Melbourn Science Park

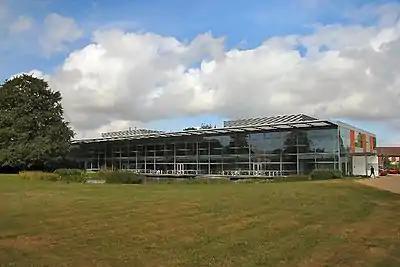
Melbourn Science Park

Melbourn Science Park is a science park located in the village of Melbourn, England, south of Cambridge. It is owned by Bruntwood SciTech.